Officine Meccaniche

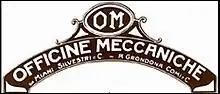
Miani e Silvestri&C-A.Grondona Comi&C

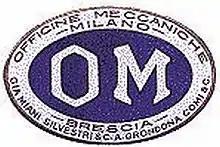
Officine Meccaniche-Milano-Brescia già Miani e Silvestri&C-A.Grondona Comi&C

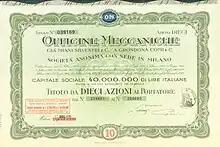
Share of the Officine Meccaniche, issued 13 March 1930

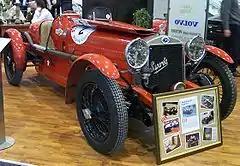
OM Superba 665 1929

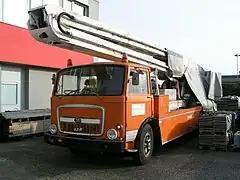
OM 120 truck

Officine Meccaniche or OM was an Italian car and truck manufacturing company. It was founded in 1899 in Milan as Società Anonima Officine Meccaniche to manufacture railway rolling stock and car production began in 1918. It disappeared as such in 1975, subsumed into Iveco, but still exists as a forklift builder.